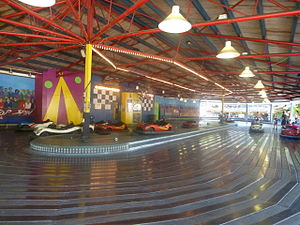
Dyrehavsbakken / Restauranter
Rodeobanen, ikke at forveksle med radiobilerne.
Dyrehavsbakken er verdens ældste eksisterende forlystelsespark. Den ligger i Dyrehaven ved Klampenborg ca. 10 km nord for København.